Kiilhsoohkwa

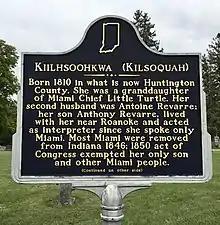
Historic sign at Glenwood Cemetery in Roanoke, IN commemorating and memorializing Kiilhsoohkwa.

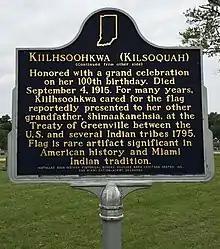
Historic sign (reverse) at Glenwood Cemetery in Roanoke, IN commemorating and memorializing Kiilhsoohkwa.

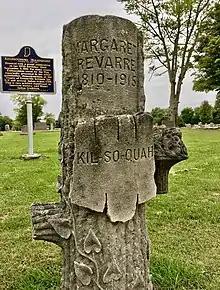
Headstone at Glenwood Cemetery in Roanoke, IN commemorating and memorializing Kiilhsoohkwa.

She died on 4 September 1915 at her home in Roanoke after spending a few weeks ill and confined to her bed. Her death was described as "without a struggle, for death was only a break in the well worn thread of life." Her death was described in 1917 as a loss of "the last royal Miamis and the oldest resident of the State of Indiana, who had enjoyed a national reputation." Her funeral services were held at St. Joseph Catholic Church in Roanoke and she was buried in the I.O.O.F. Cemetery (Glenwood Cemetery) in Roanoke.